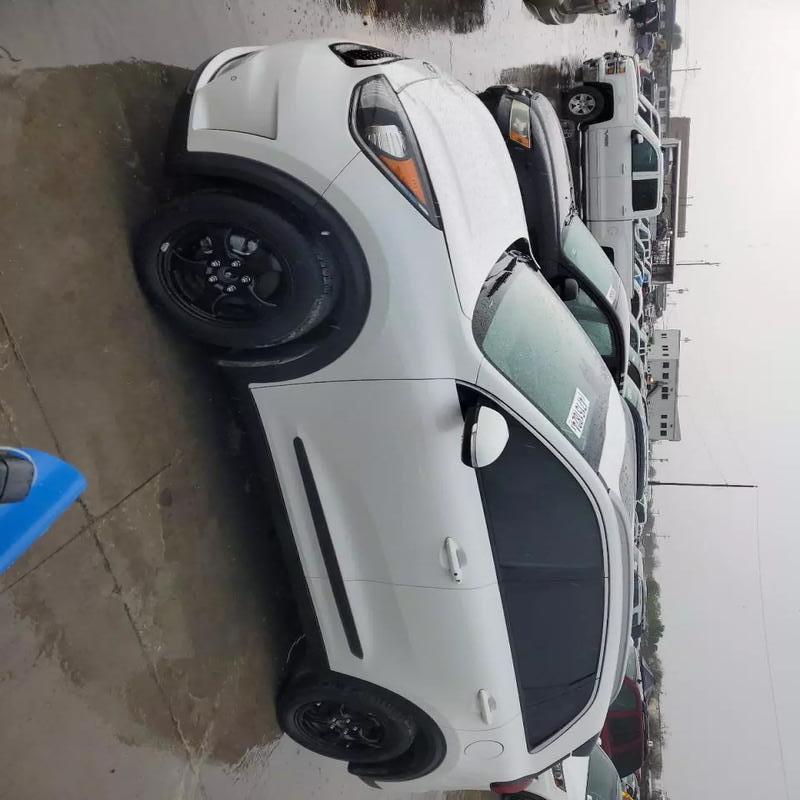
Aucun dommage détecté.
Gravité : aucun